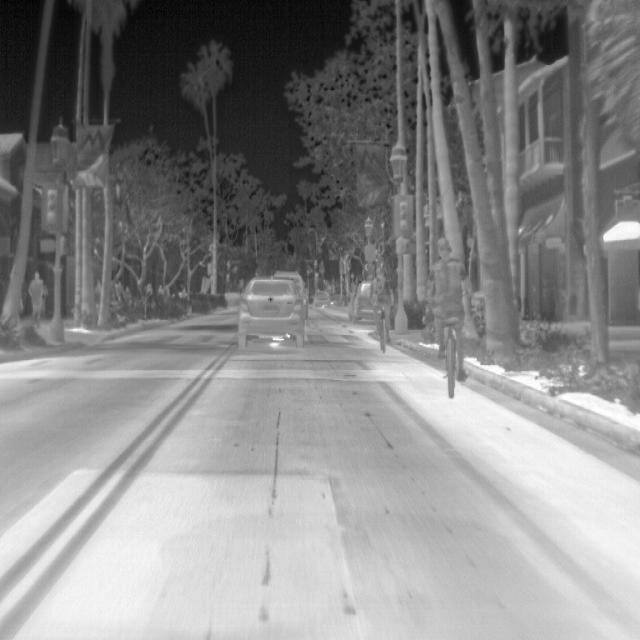
Detected objects:
label: person
label: person
label: person